14 Wall Street

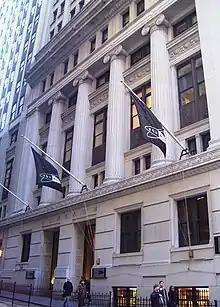
Lower portion of the facade

Boston Properties agreed to buy 14 Wall Street for $320 million in August 1997, and the 32nd floor was converted into an upscale French restaurant called The 14 Wall Street that November. The tenant of the annex's banking room, Chase Bank, donated the space to the Skyscraper Museum for one year starting in 1998. During this time, the museum held an exhibition on the Empire State Building within the space. An investment group led by Laurence Gluck and Arthur Wrubel bought 14 Wall Street from General Electric Investment in 1999. The former banking room became an Equinox Fitness location in December 2000. The Rockwell Group designed an mezzanine for the room.